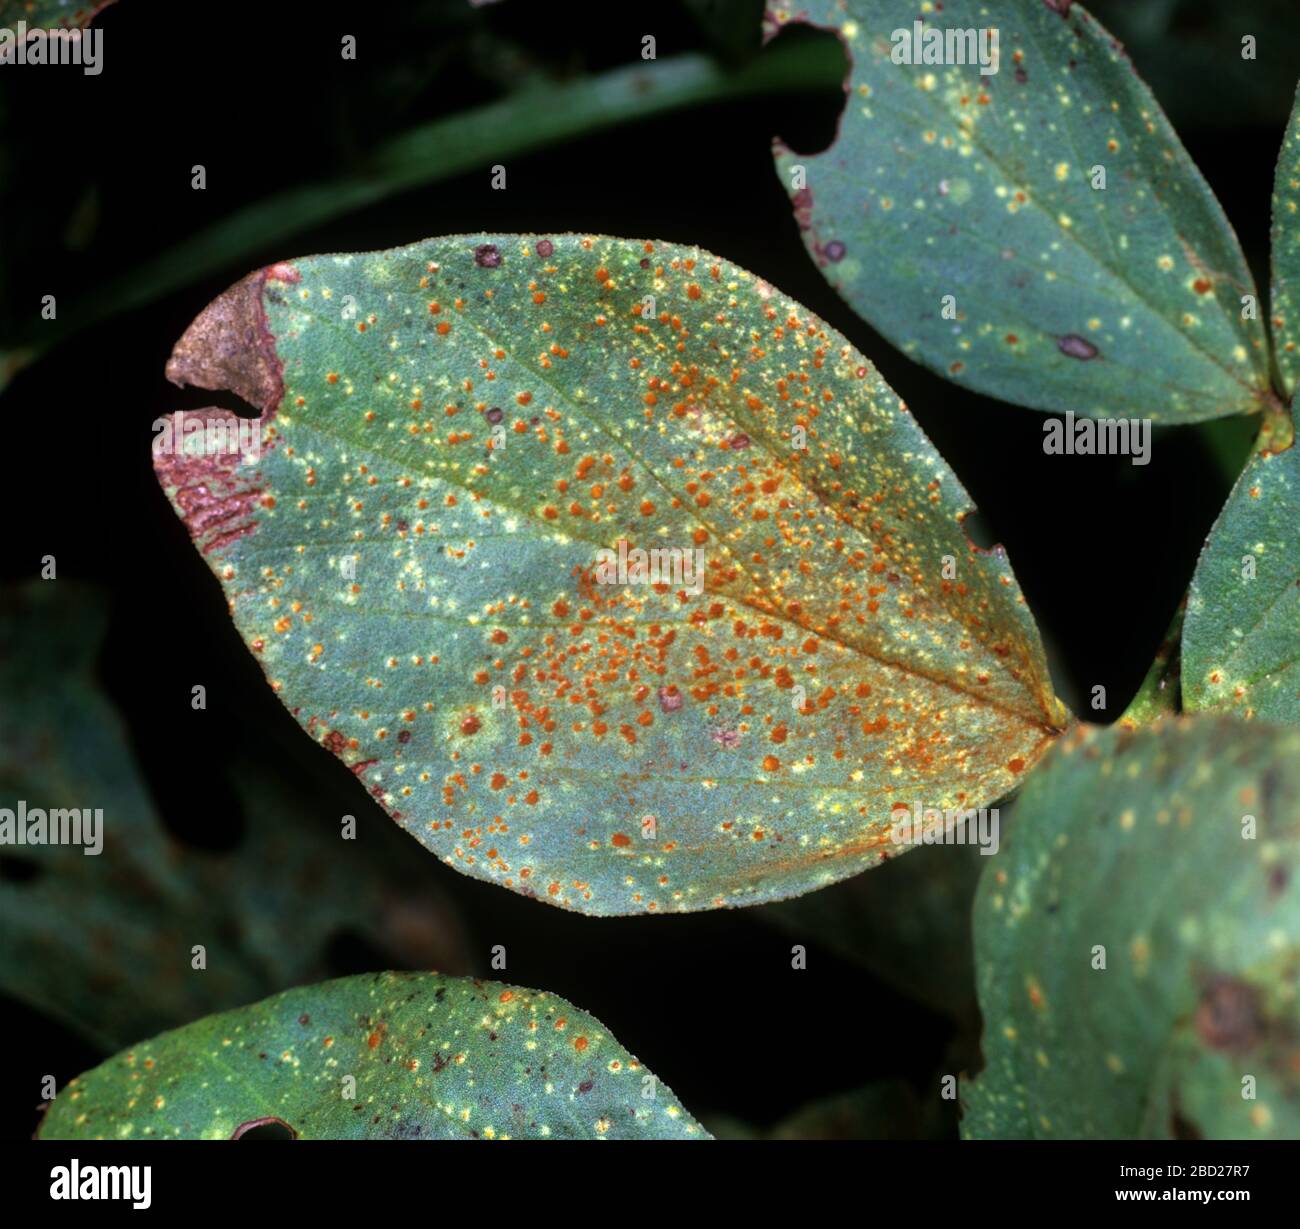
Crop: unknown
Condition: bean_bean_rust